Selichot

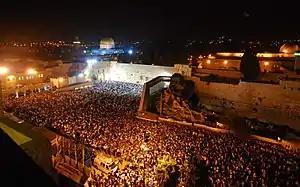
Crowd performing Selichot and Annulment of Vows "(Hatarat Nedarim)" at the Western Wall in Jerusalem.

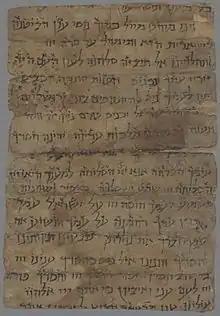
Selichot prayer leaf (c. 8th–9th century) discovered in the famous Mogao Caves of Dunhuang, Gansu, China in 1908 by Paul Pelliot.

Selichot ("səliḥā") are Jewish penitential poems and prayers, especially those said in the period leading up to the High Holidays, and on fast days. The Thirteen Attributes of Mercy are a central theme throughout these prayers.